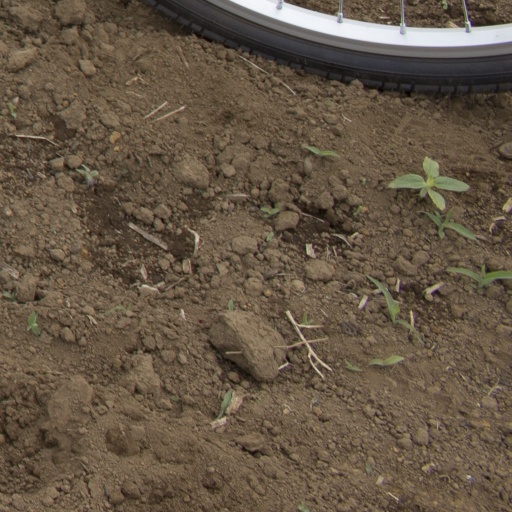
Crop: Jerusalem artichoke